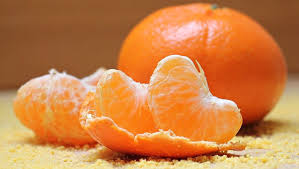
Label: Orange